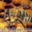
Label: bee